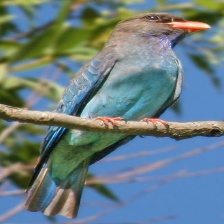
Species: ASIAN DOLLARD BIRD
Scientific name: EURYSTOMUS ORIENTALIS